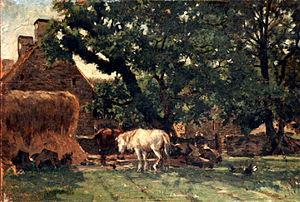
Chevaux près des châtaigniers de Kerlagadic(à Bannalec)
Camille Bernier né à Colmar le 3 mai 1823 et mort à Paris le 12 mai 1902 est un peintre français.
Bannalec [banalɛk] est une commune française située dans le département du Finistère, en région Bretagne.